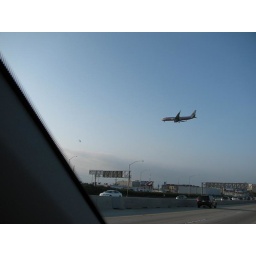
airplane flying over i405 landing at LAX